Sodom (band)

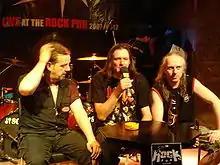
Sodom in Bangkok, Thailand (2007)

Sodom's eighth studio album "'Til Death Do Us Unite" (1997) spawned the song for which Sodom would make their most famous music video, the highly-controversial song "Fuck the Police". After this album, Sodom returned to the studio and released "Code Red" in 1999 which marked a full return to the Teutonic thrash metal sound of the 1980s, and it was met with praise from fans and press alike. A limited edition featured a bonus CD containing a tribute to Sodom album, "Homage to the Gods". With 2001 came the release of "M-16", a concept album about the movie "Apocalypse Now", which took its title from the famed M16 assault rifle.